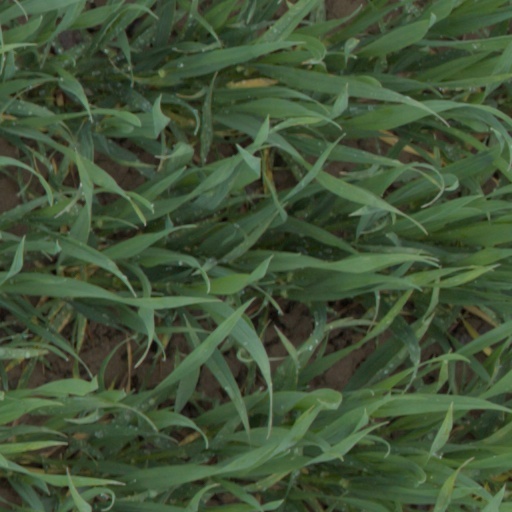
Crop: wheat